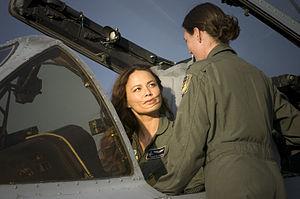
Terminator Renaissance ou Terminator Rédemption au Québec et au Nouveau-Brunswick est un film de science-fiction post-apocalyptique américain réalisé par McG, sorti en 2009.